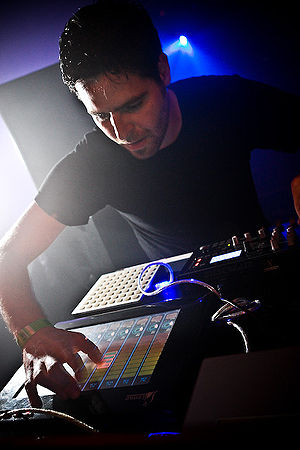
Gui Boratto
Gui Boratto er en Electronica producer fra Brasilien. Født i 1974 i São Paulo.